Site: brandenburg
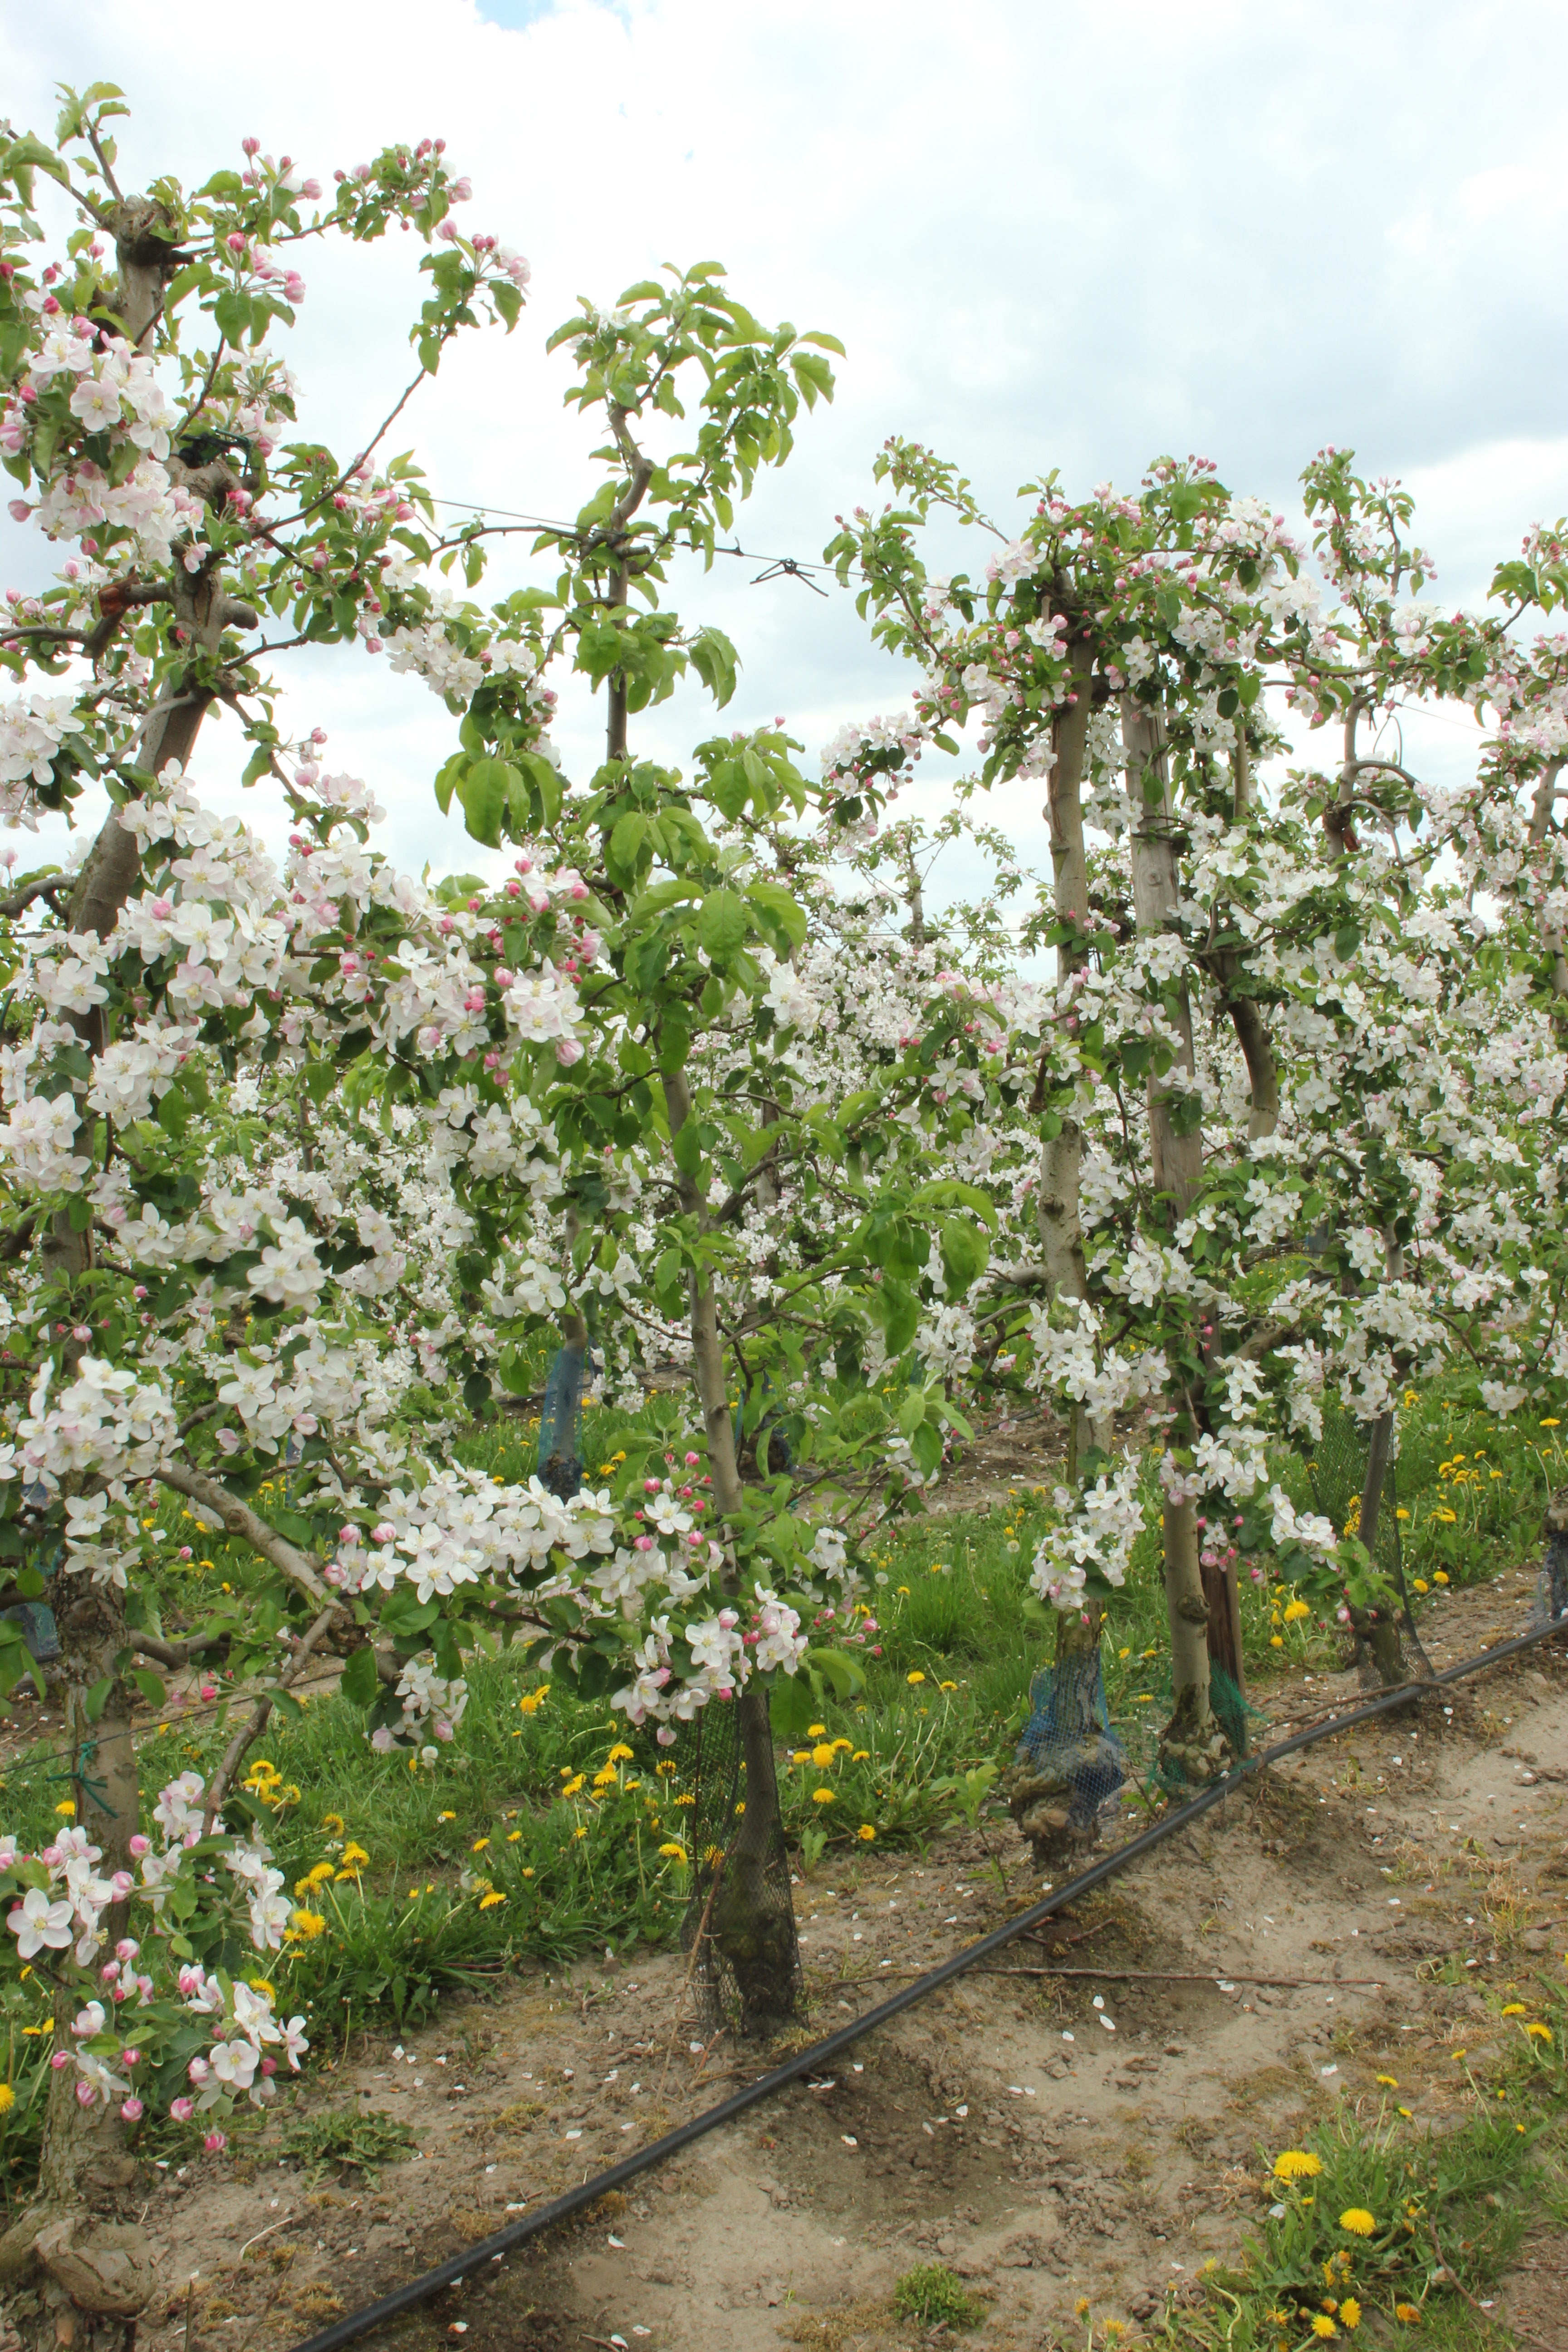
Growth stage (BBCH 65): Flowering